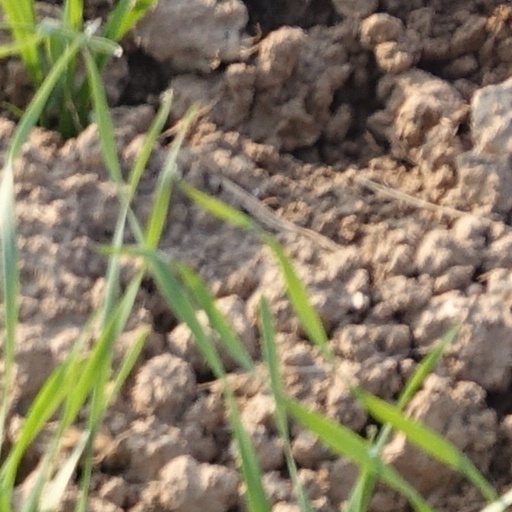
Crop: wheat